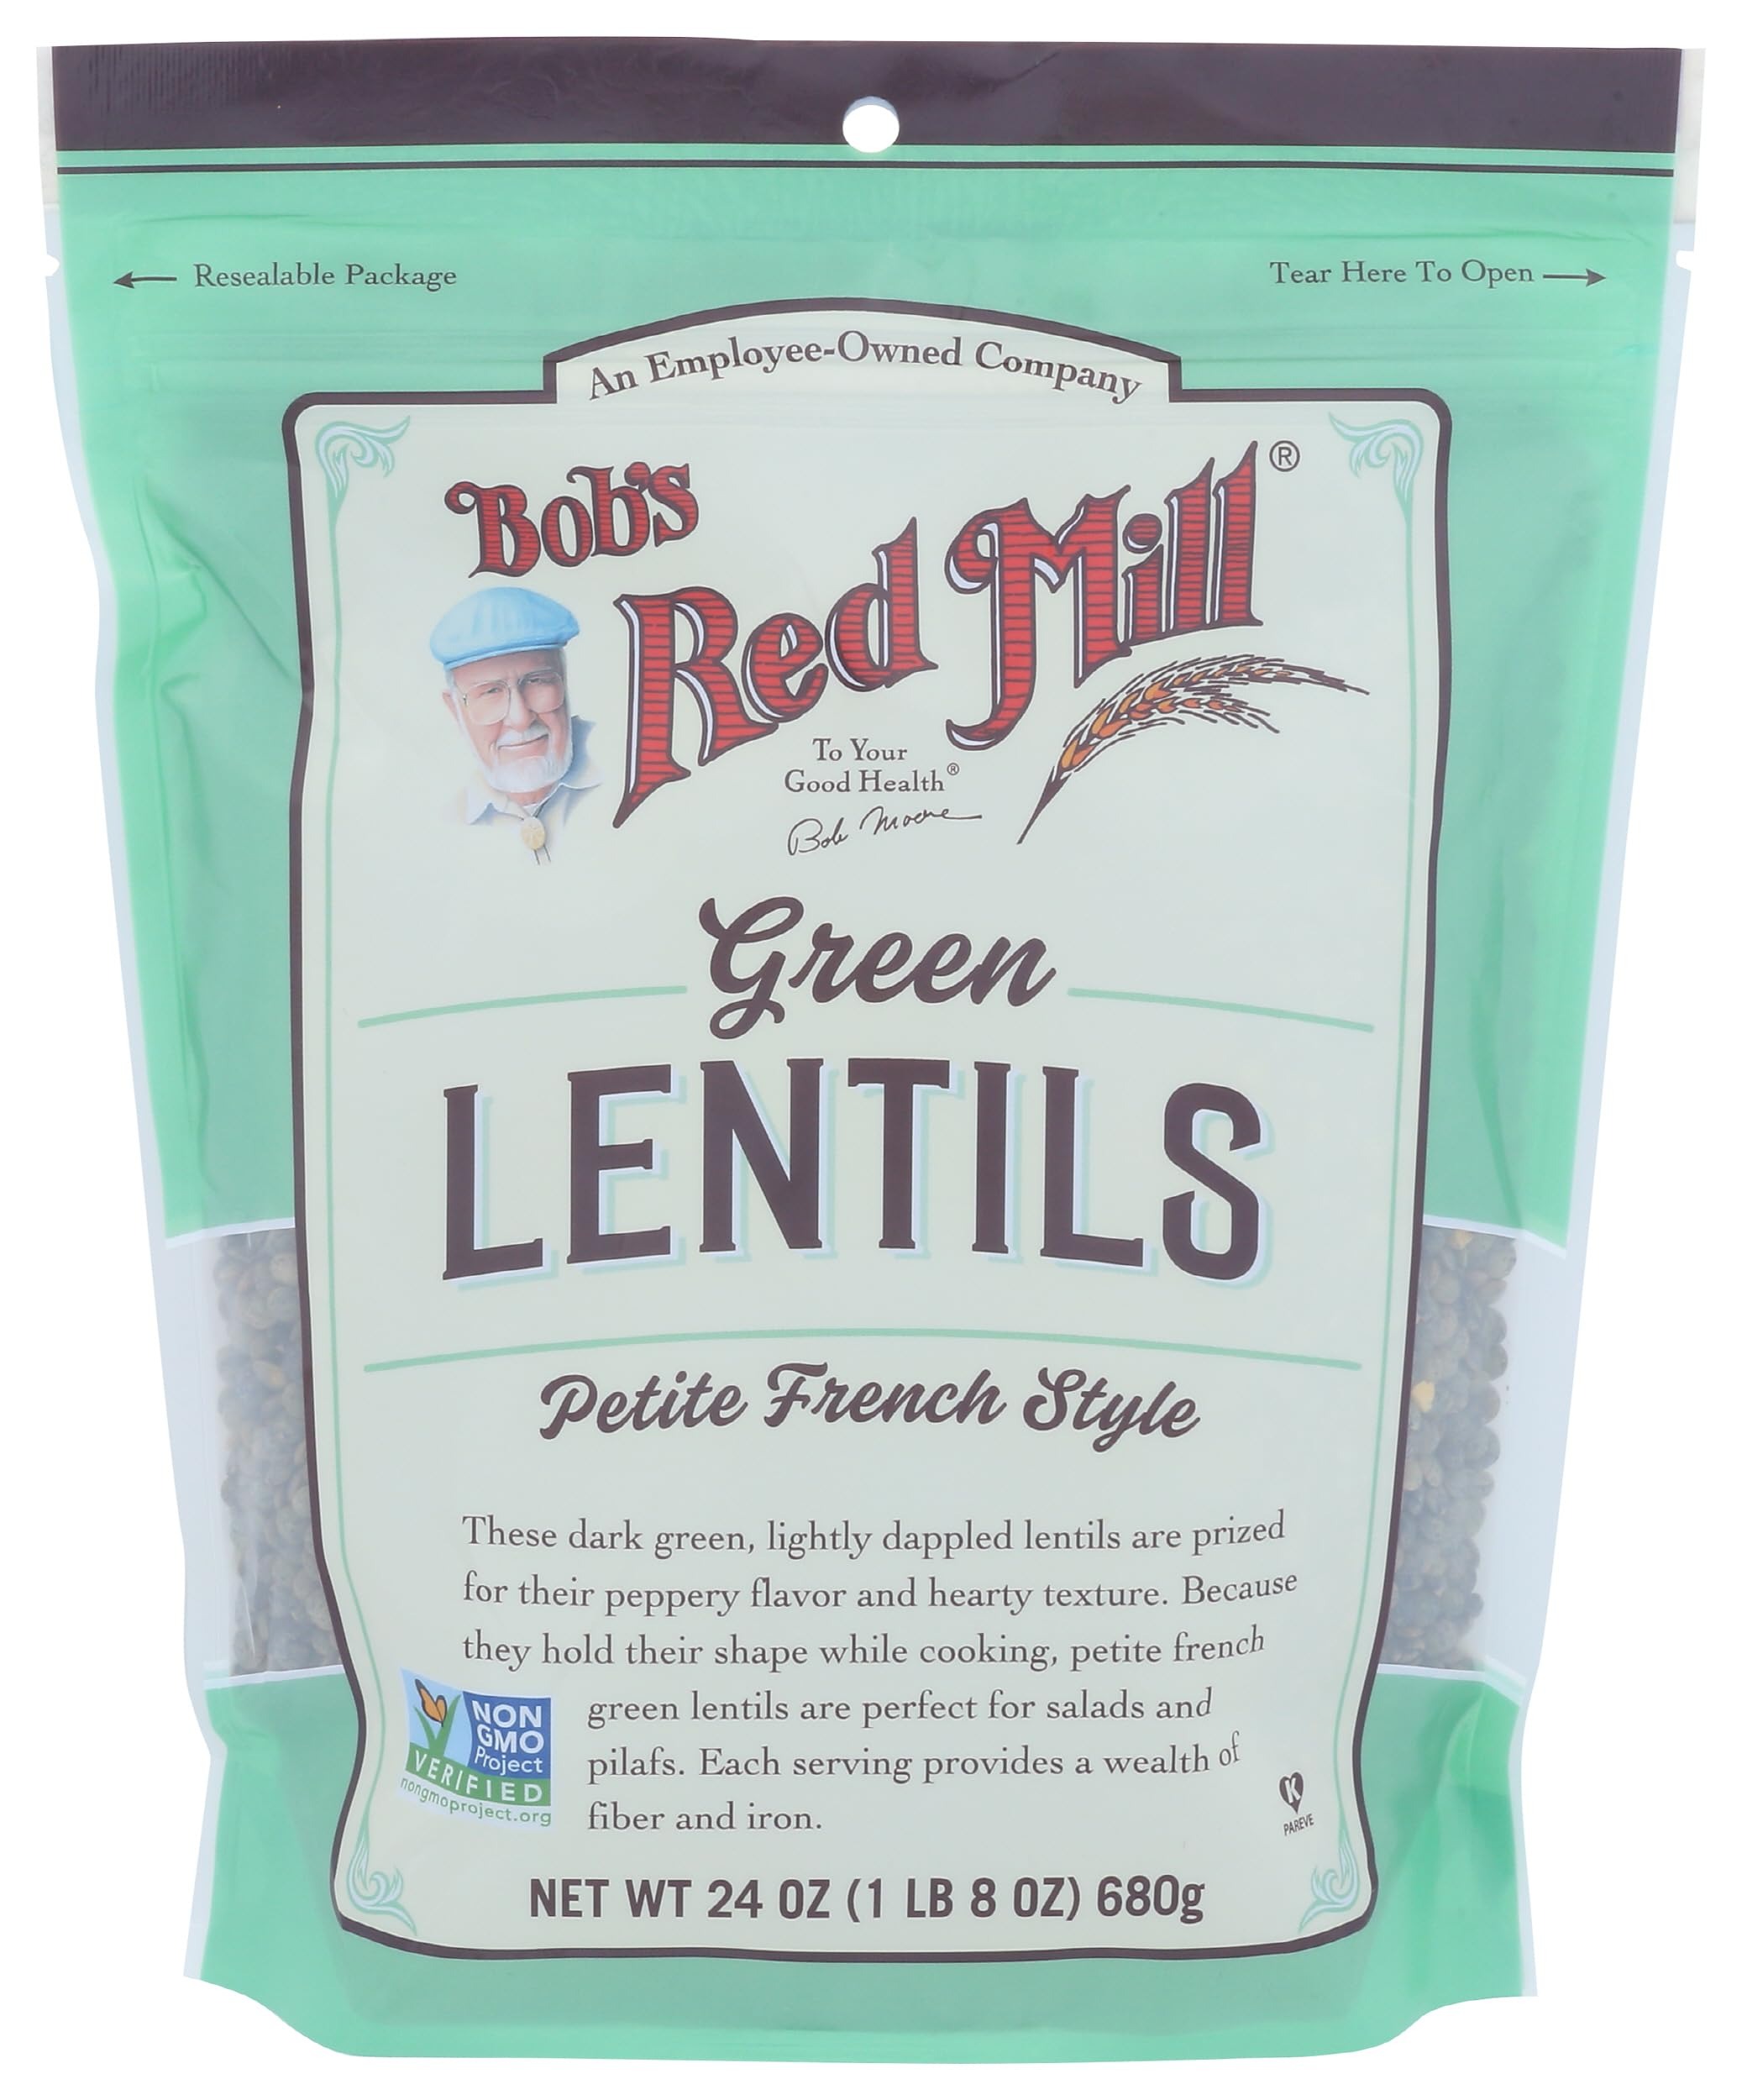
Item Name: Bob's Red Mill Petite French Green Lentils, 24 Oz
Bullet Point 1: One, 24 oz. Bag (1.5 lbs.)
Bullet Point 2: Vegan; Vegetarian; High in fiber; Kosher Pareve
Bullet Point 3: Cooks in about 25 minutes - No need to presoak
Bullet Point 4: 13g Protein per serving
Bullet Point 5: Good source of fiber, potassium, iron, zinc, and magnesium
Value: 24.0
Unit: Ounce

Price: 10.715